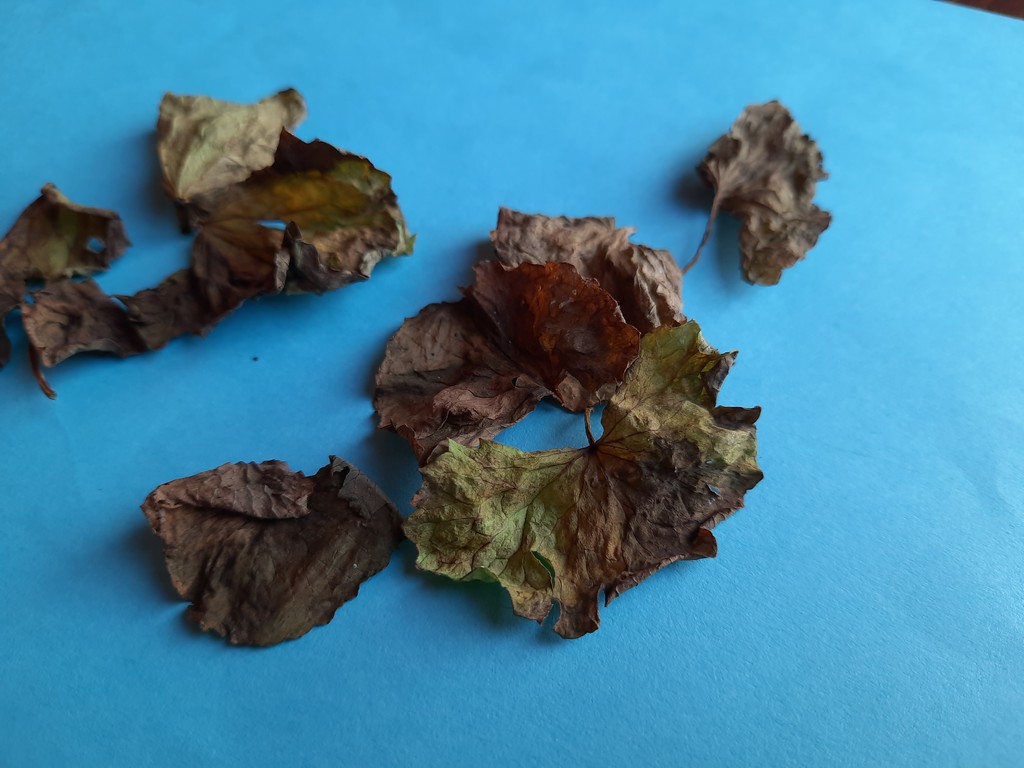
Label: Dried